Bowling Green State University

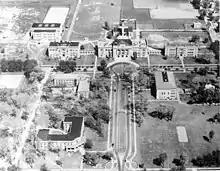
Aerial view of the campus, circa early 1930s

Enrollment levels held steady into the Great Depression, with enrollment surpassing 1,000 for the first time in